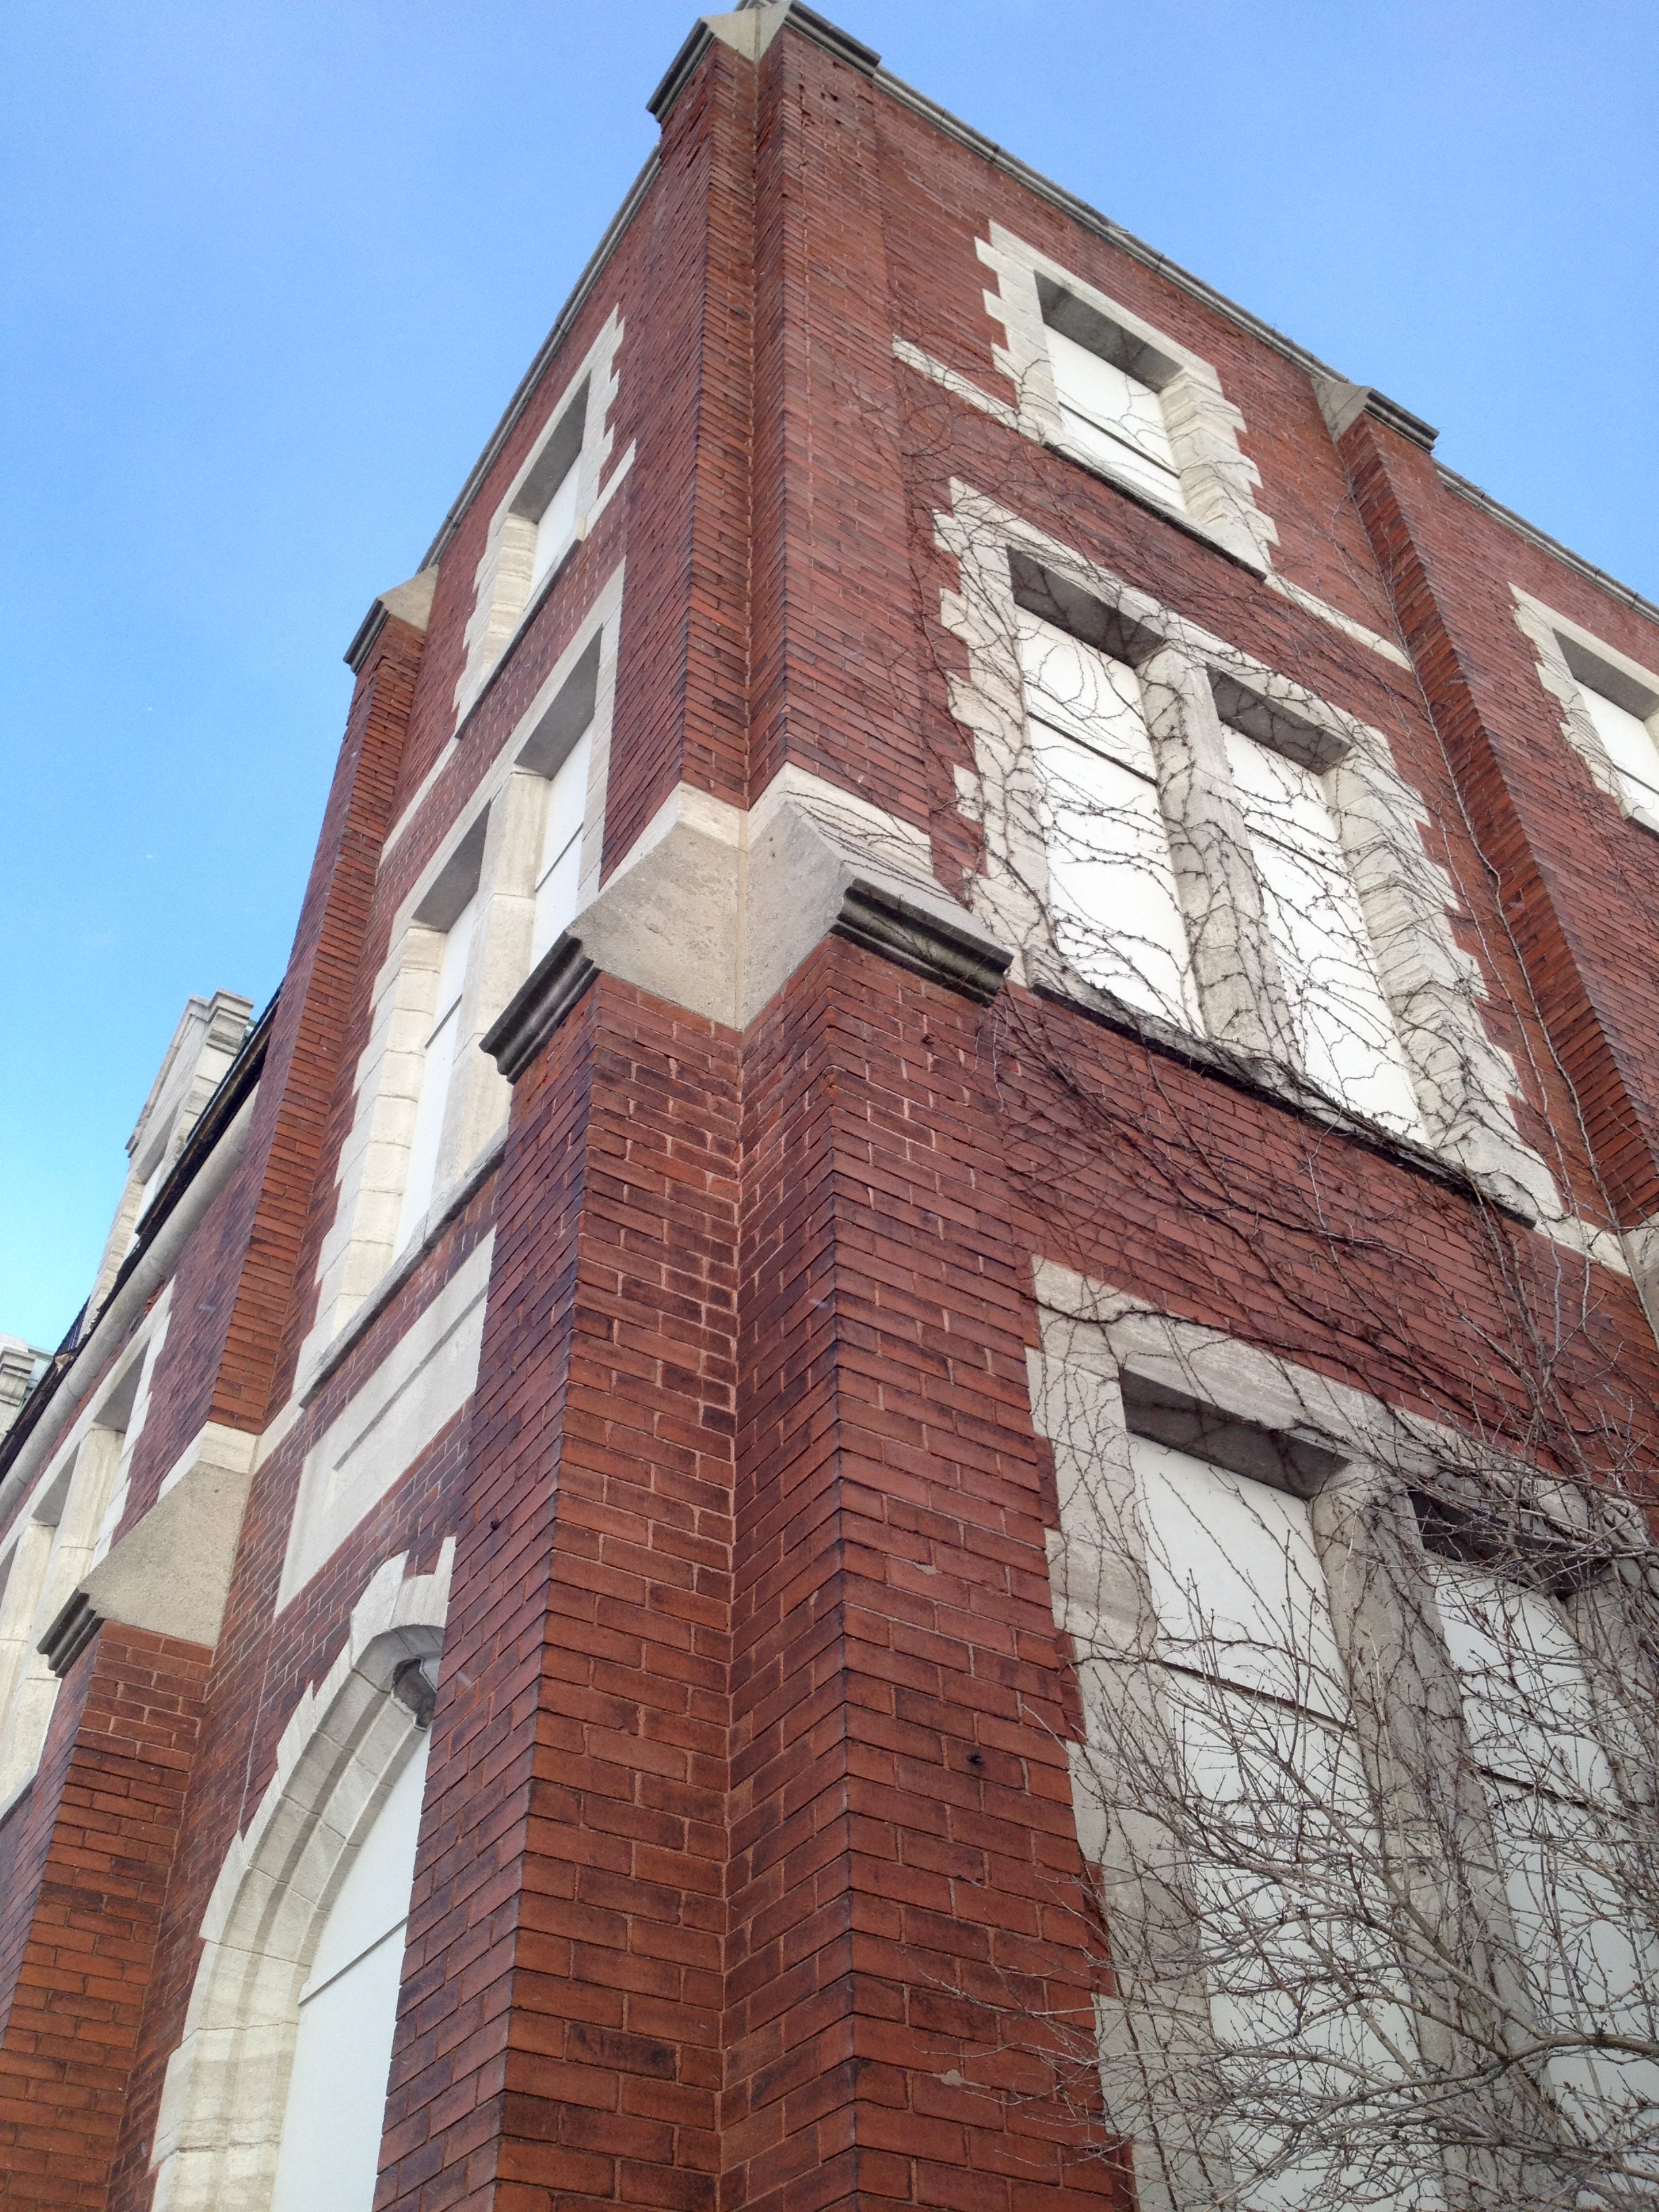
architecture, house, window, town, roof, building, wall, tower, facade, property, church, brick, brickwork, neighbourhood